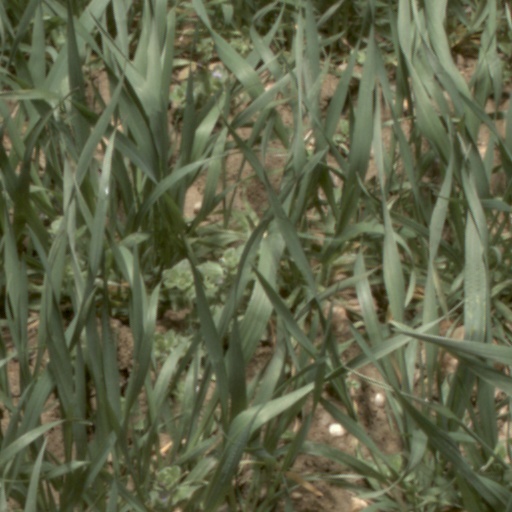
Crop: wheat